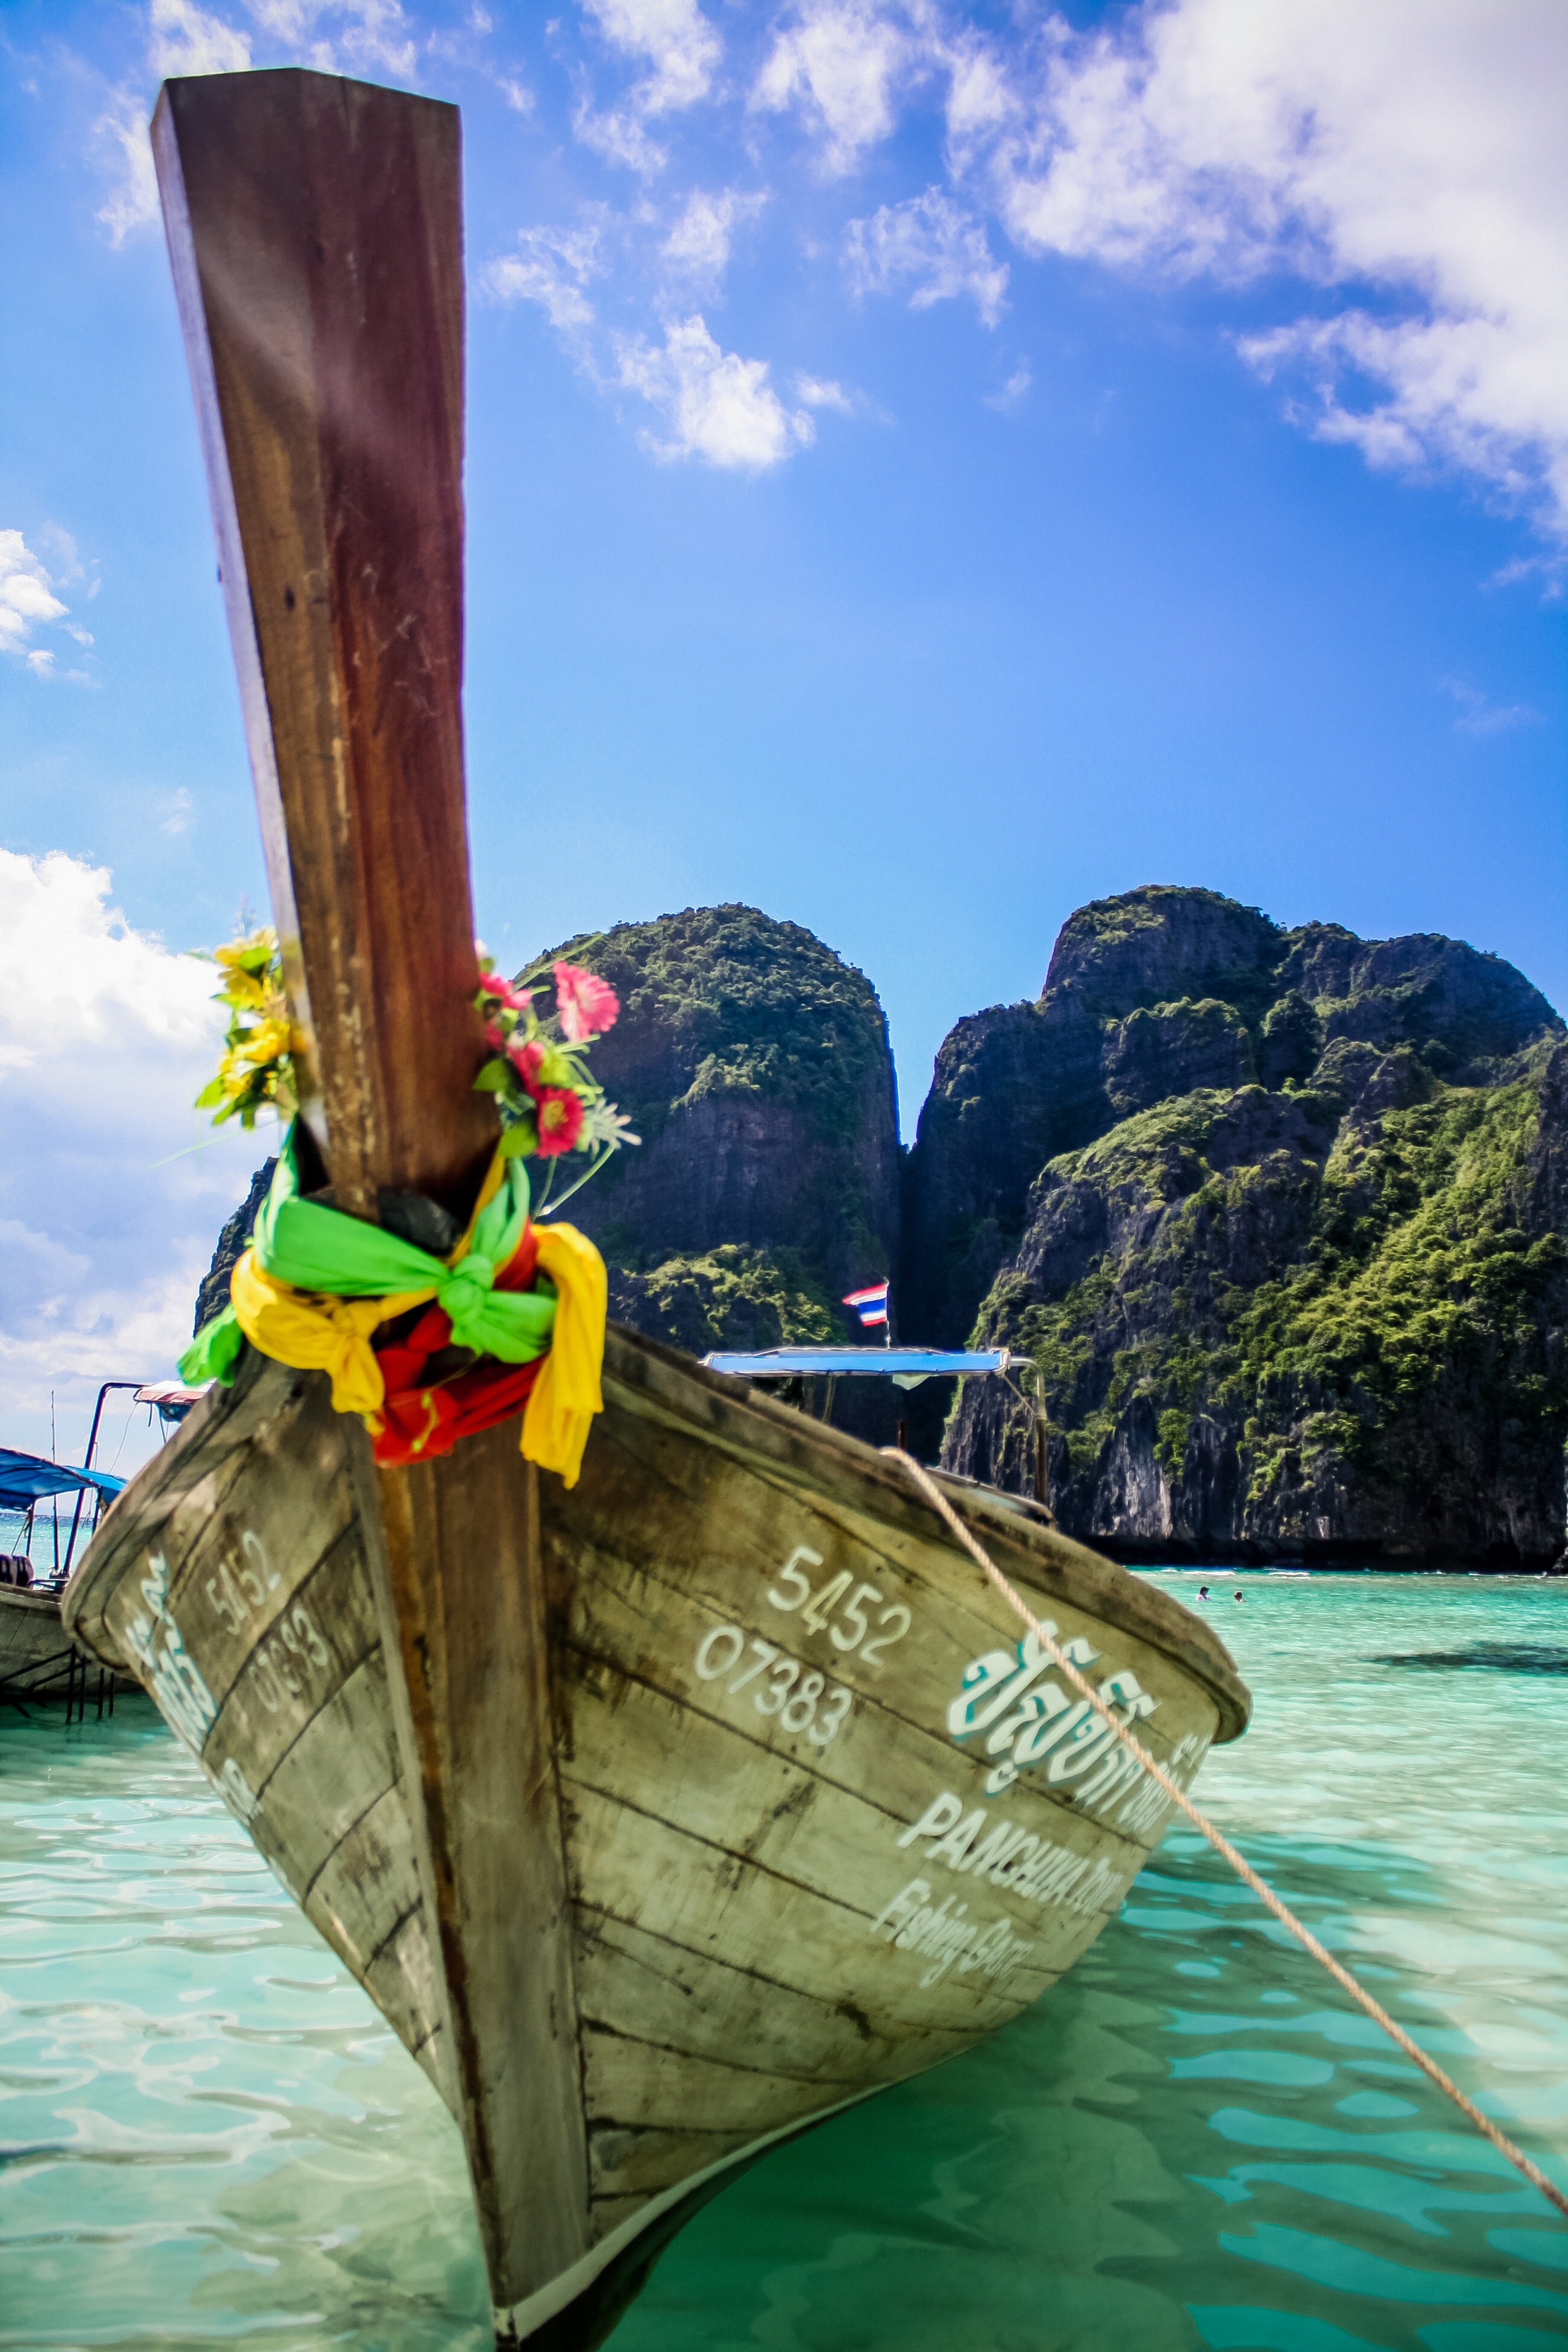
sea, water, ocean, boat, vacation, vehicle, bay, boating, watercraft